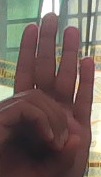
ASL sign: 0